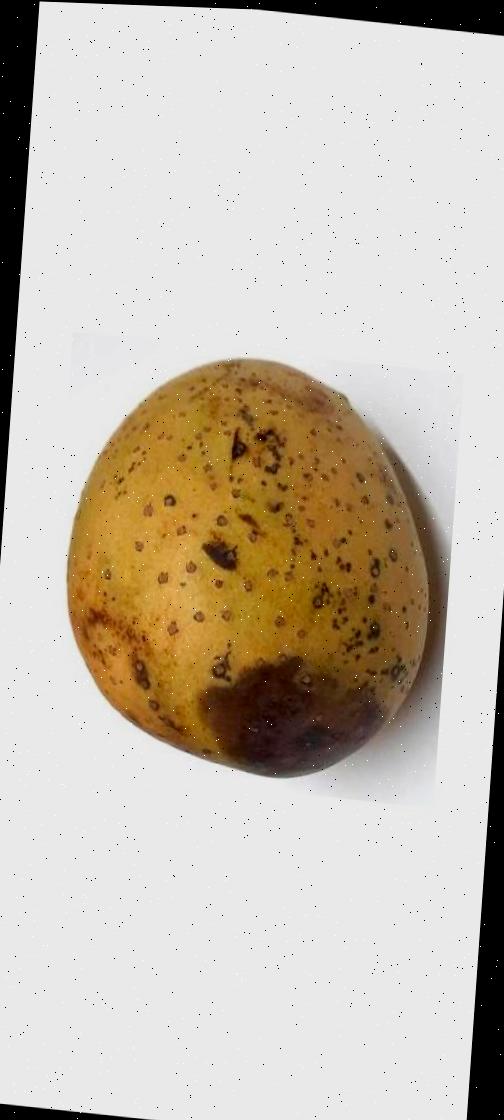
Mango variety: Gourmoti